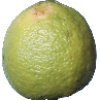
Label: Limes 1